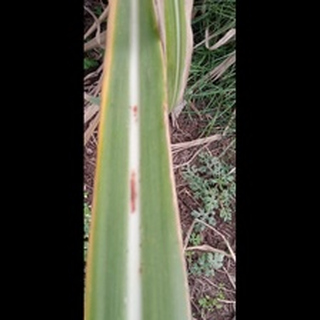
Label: sugarcane_red_rot